Lalit Kala Akademi

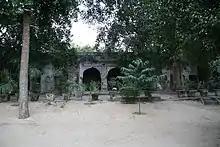
Garhi Art studios

The Lalit Kala Akademi or National Academy of Art (LKA) is India's national academy of fine arts. It is an autonomous organisation, established in New Delhi in 1954 by Government of India to promote and propagate understanding of Indian art, in and outside the country.